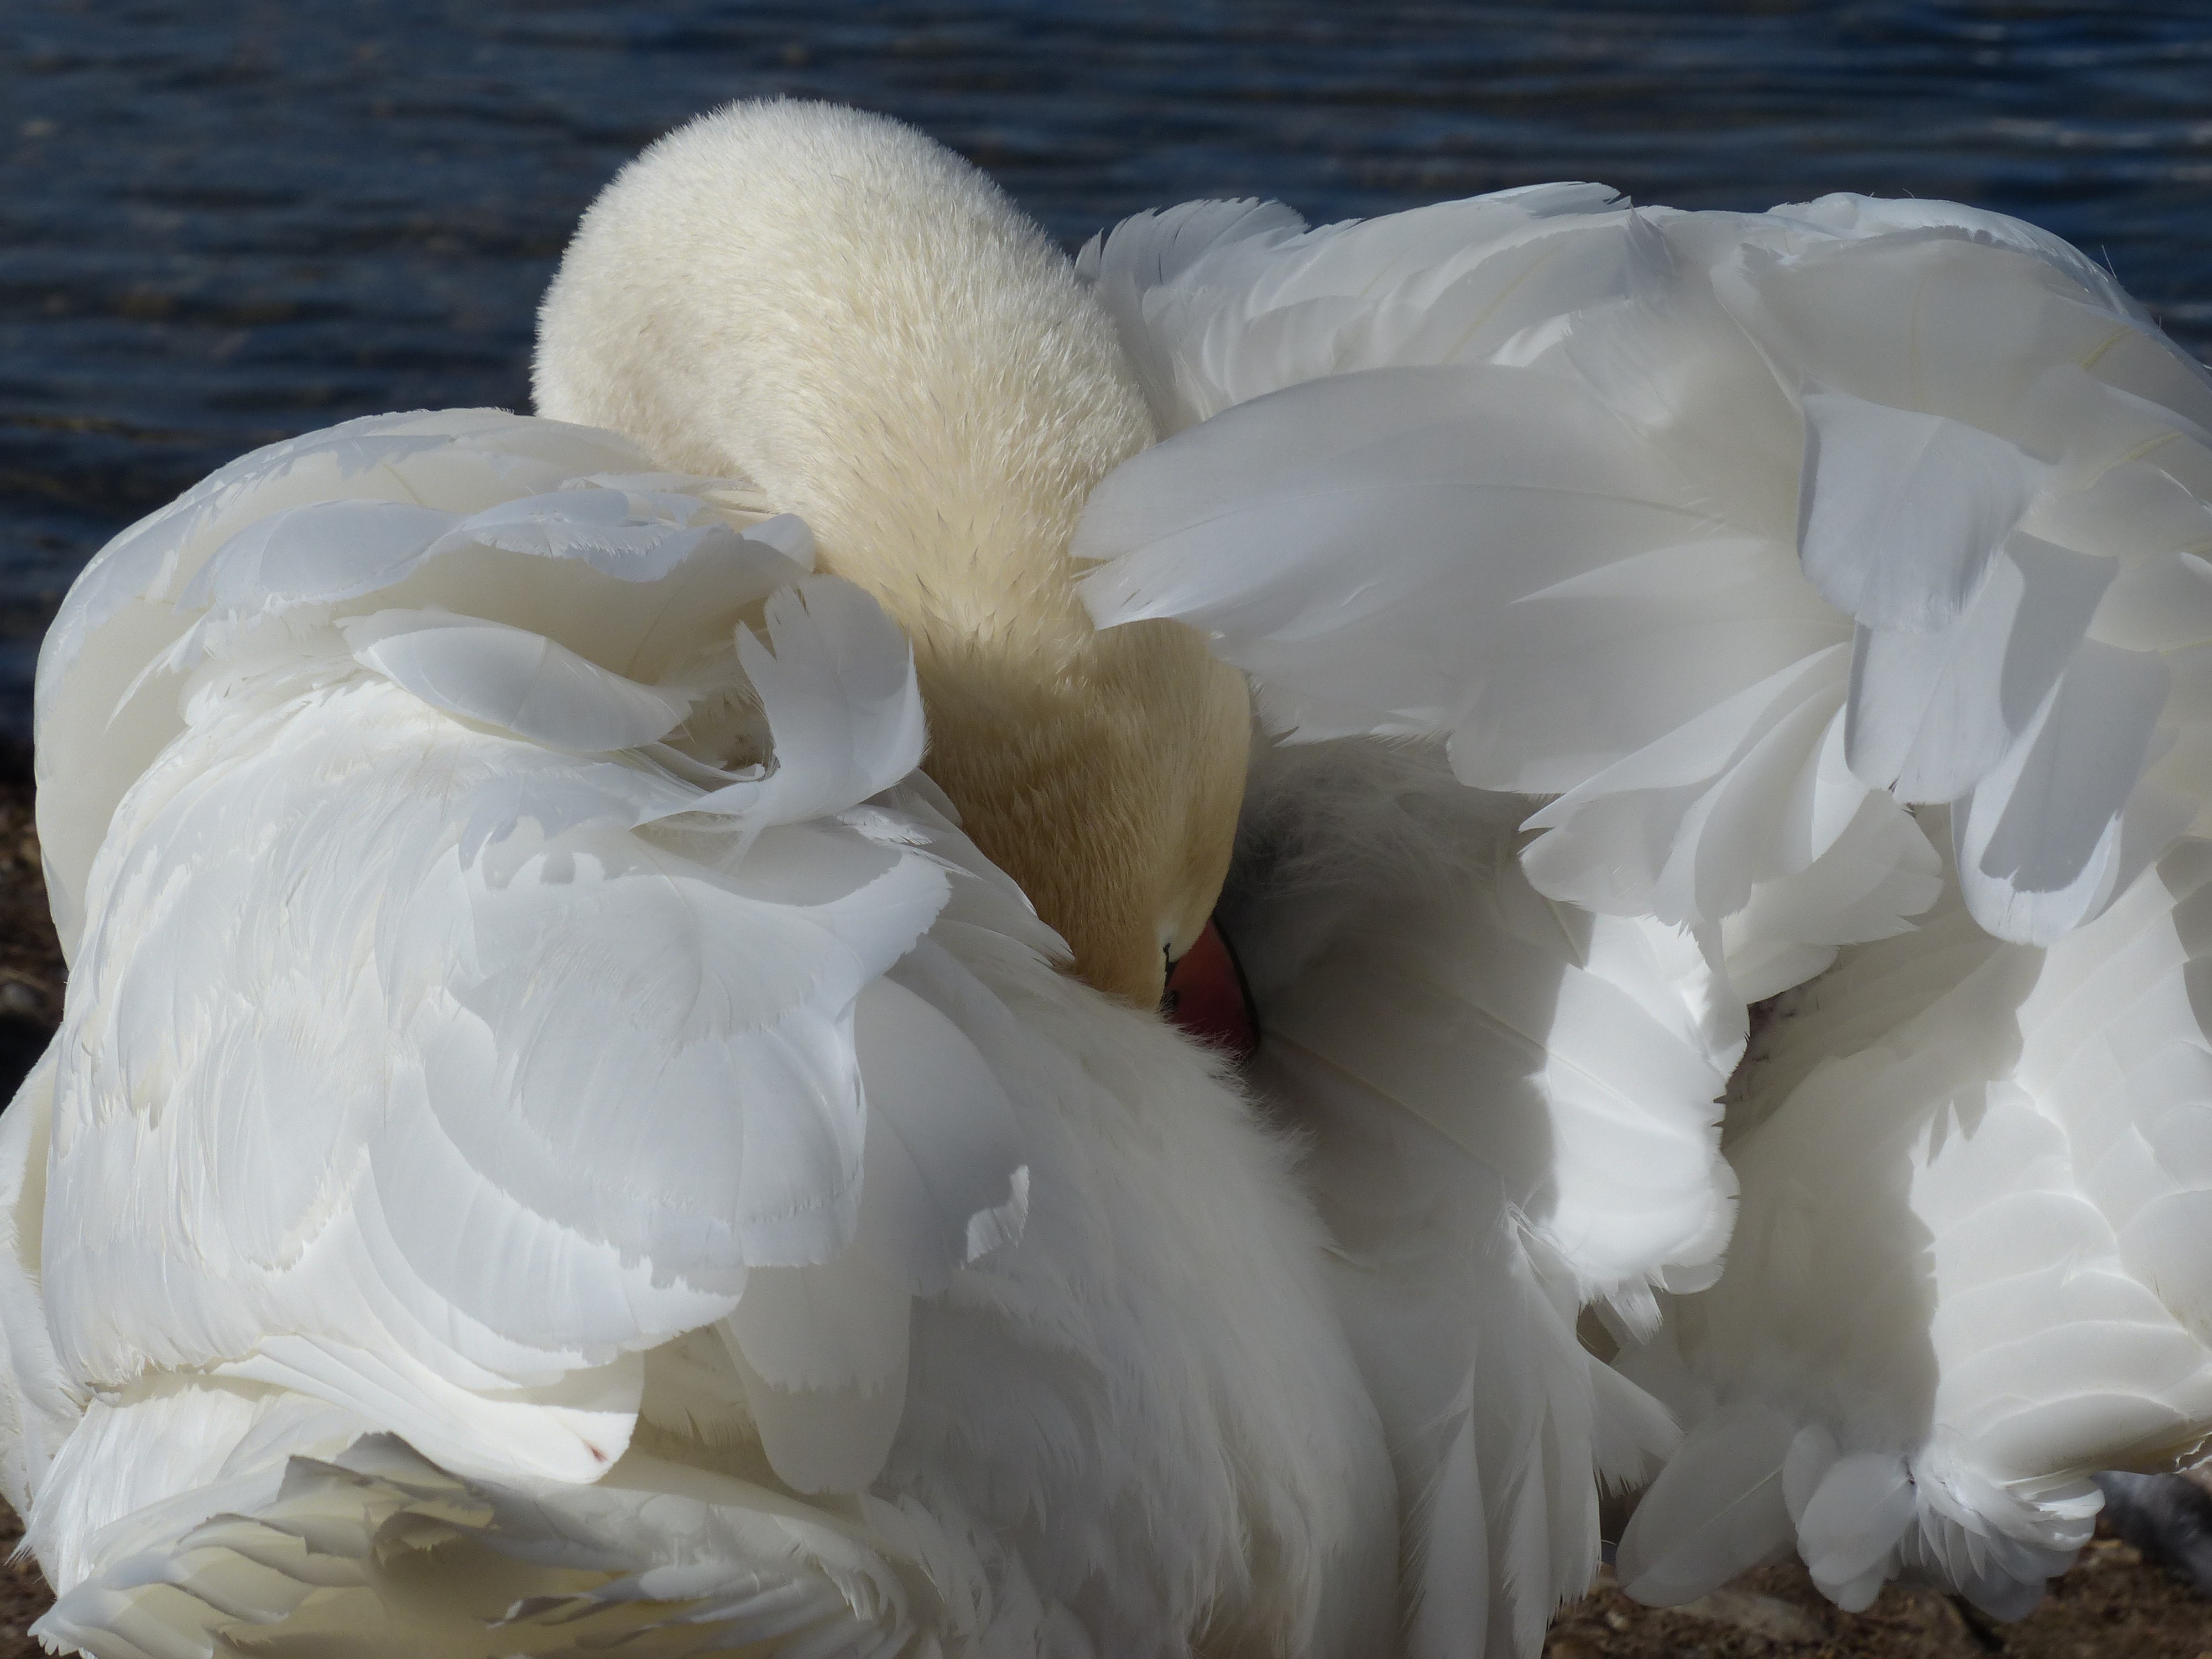
water, bird, wing, white, petal, lake, animal, river, swim, beak, clean, feather, close up, swan, anatidae, cygnus, vertebrate, beautiful, elegant, waterfowl, waters, water bird, duck bird, mute swan, cygnus olor, fashion accessory, ducks geese and swans